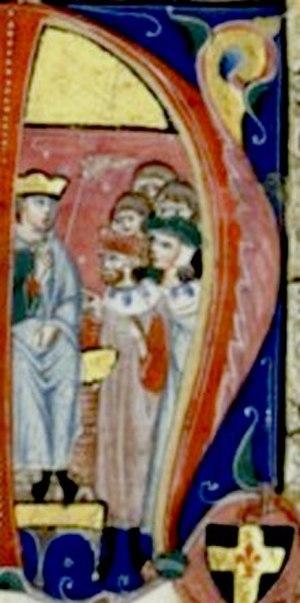
Baudouin IV et Raymond de Tripoli